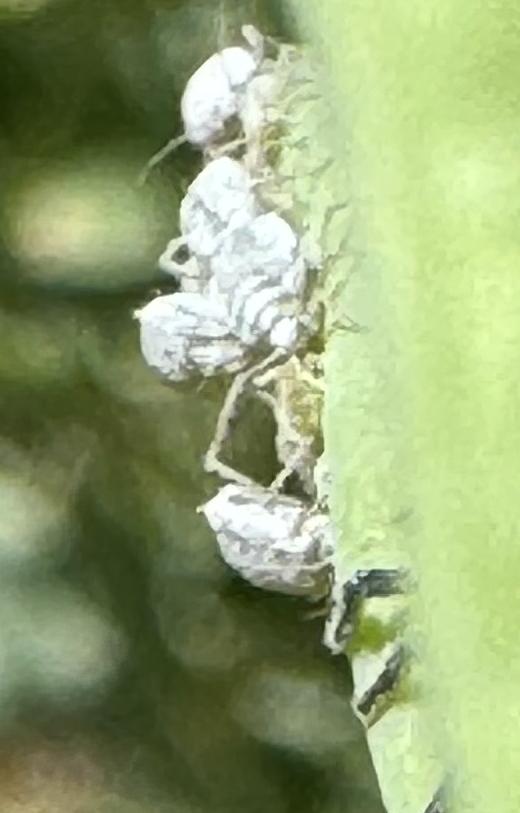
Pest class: cabbage_aphid